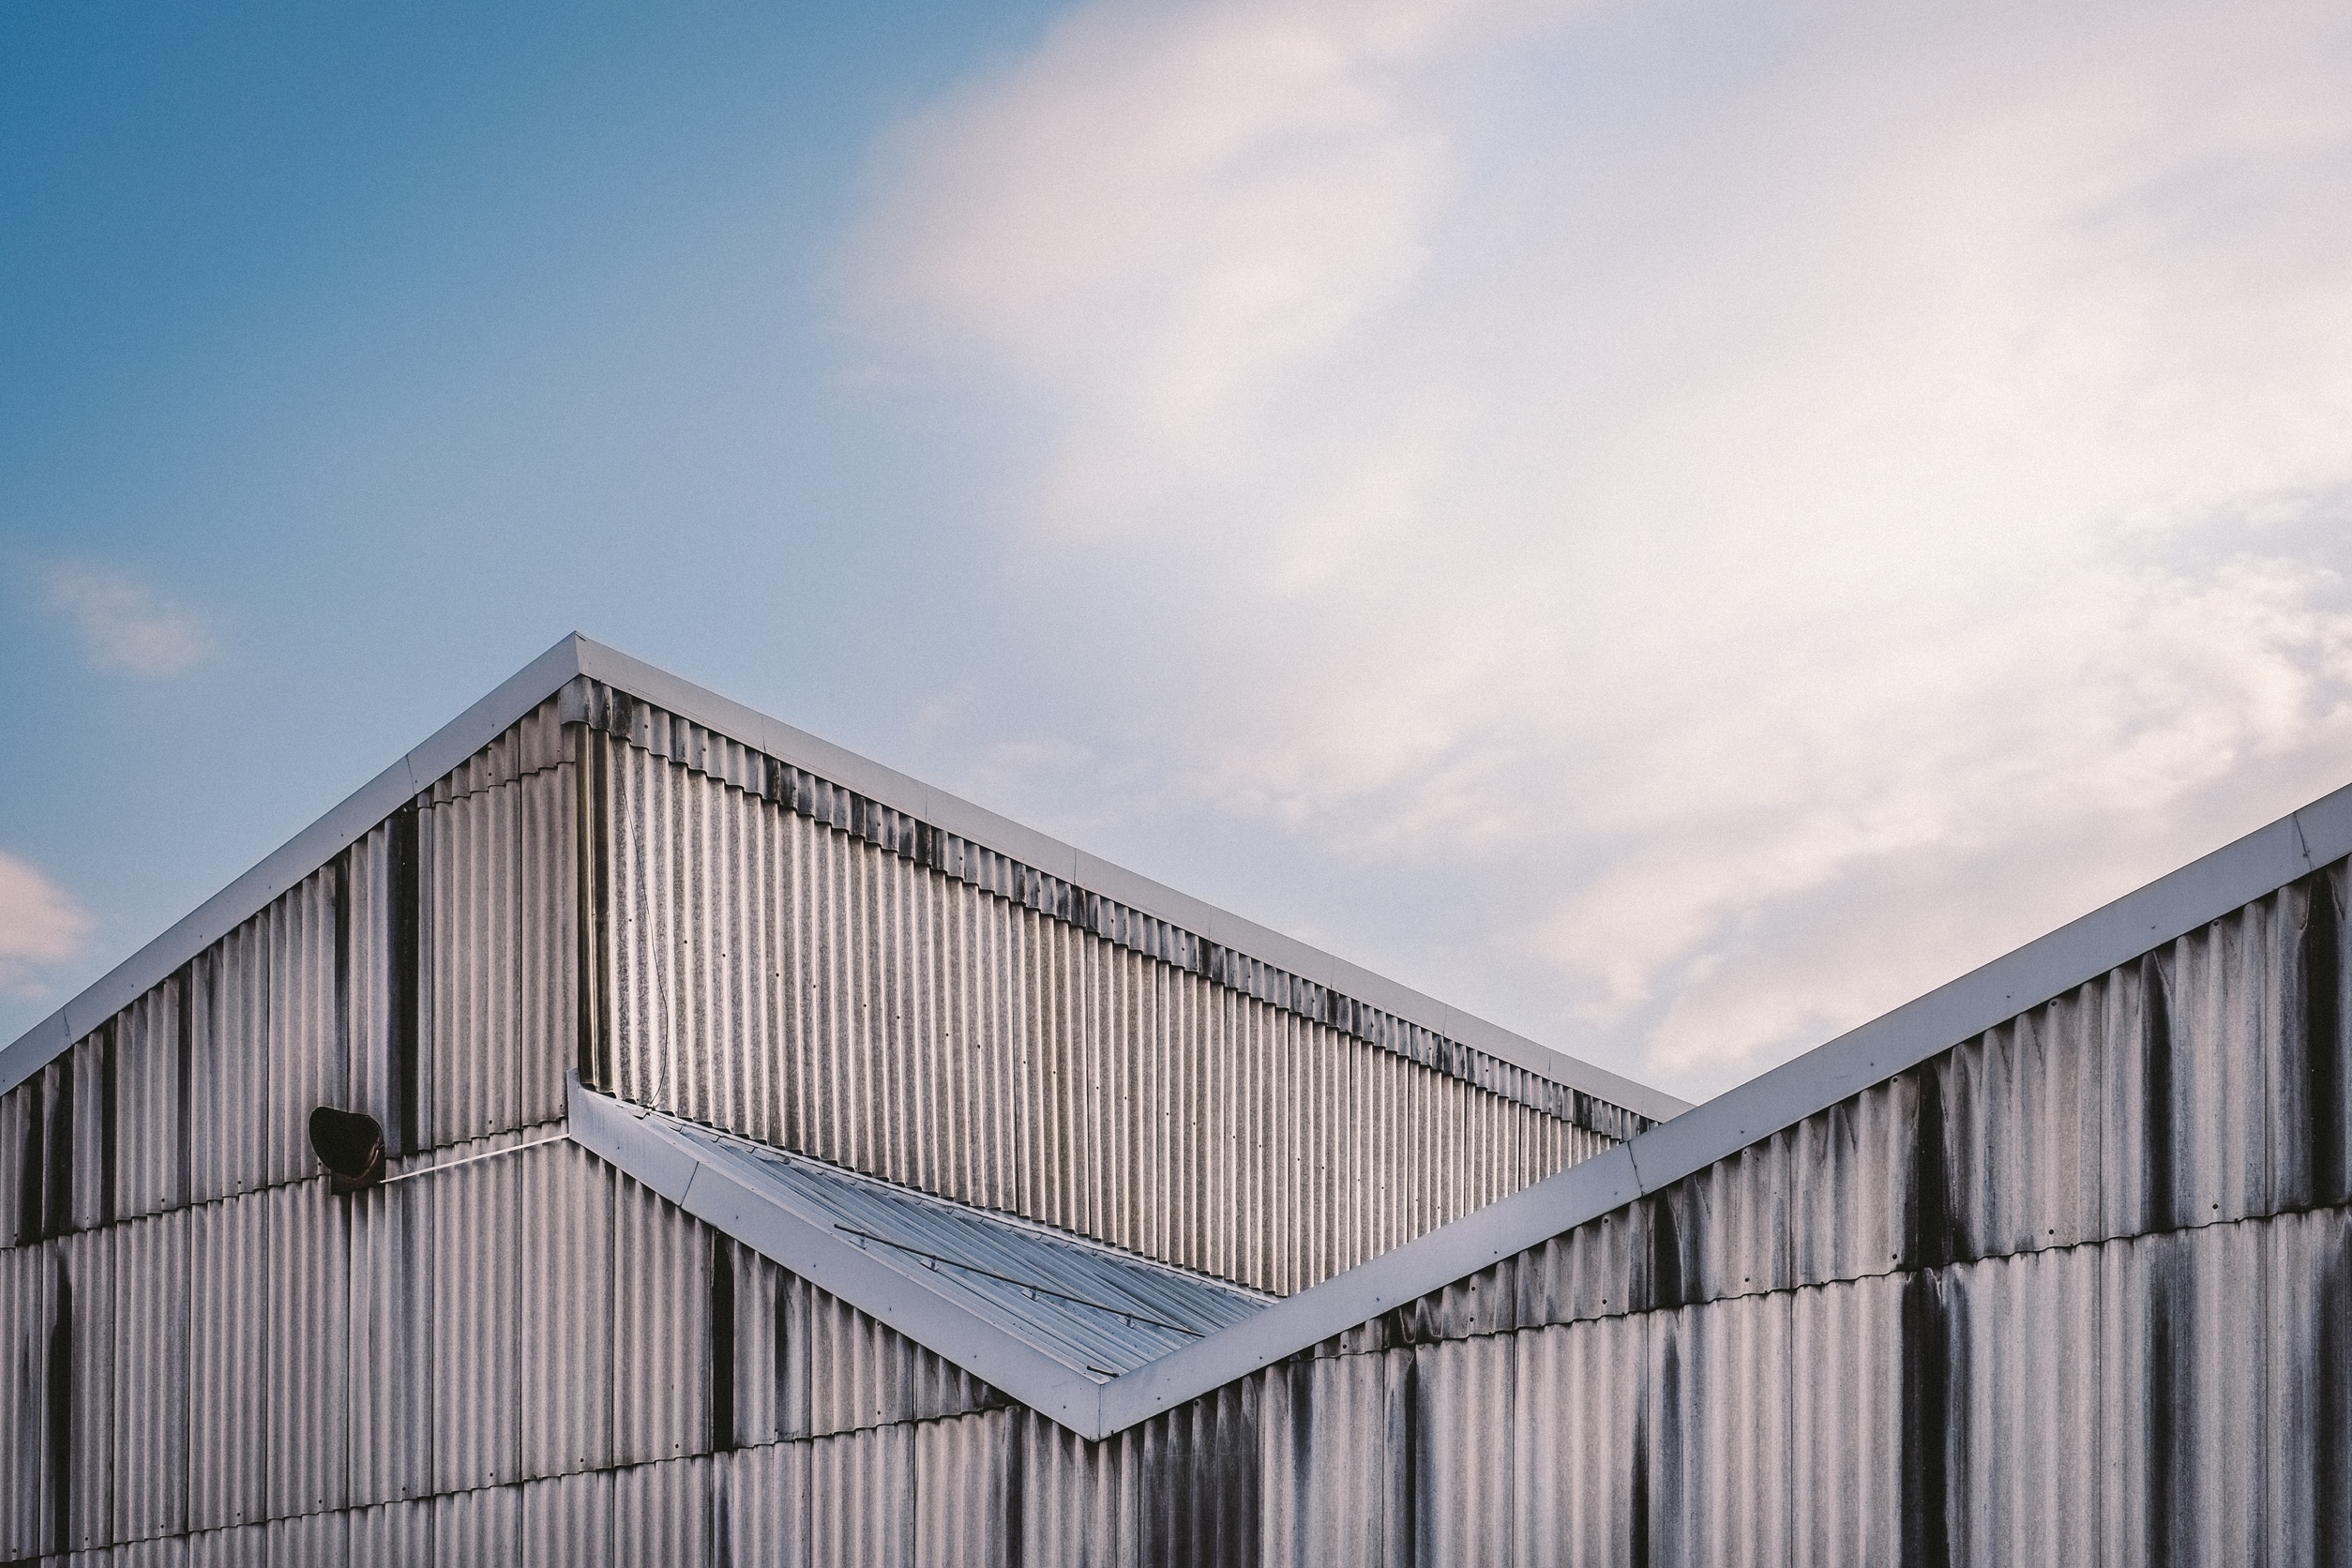
architecture, structure, sky, house, roof, building, facade, professional, clouds, headquarters, siding, real estate, paneling